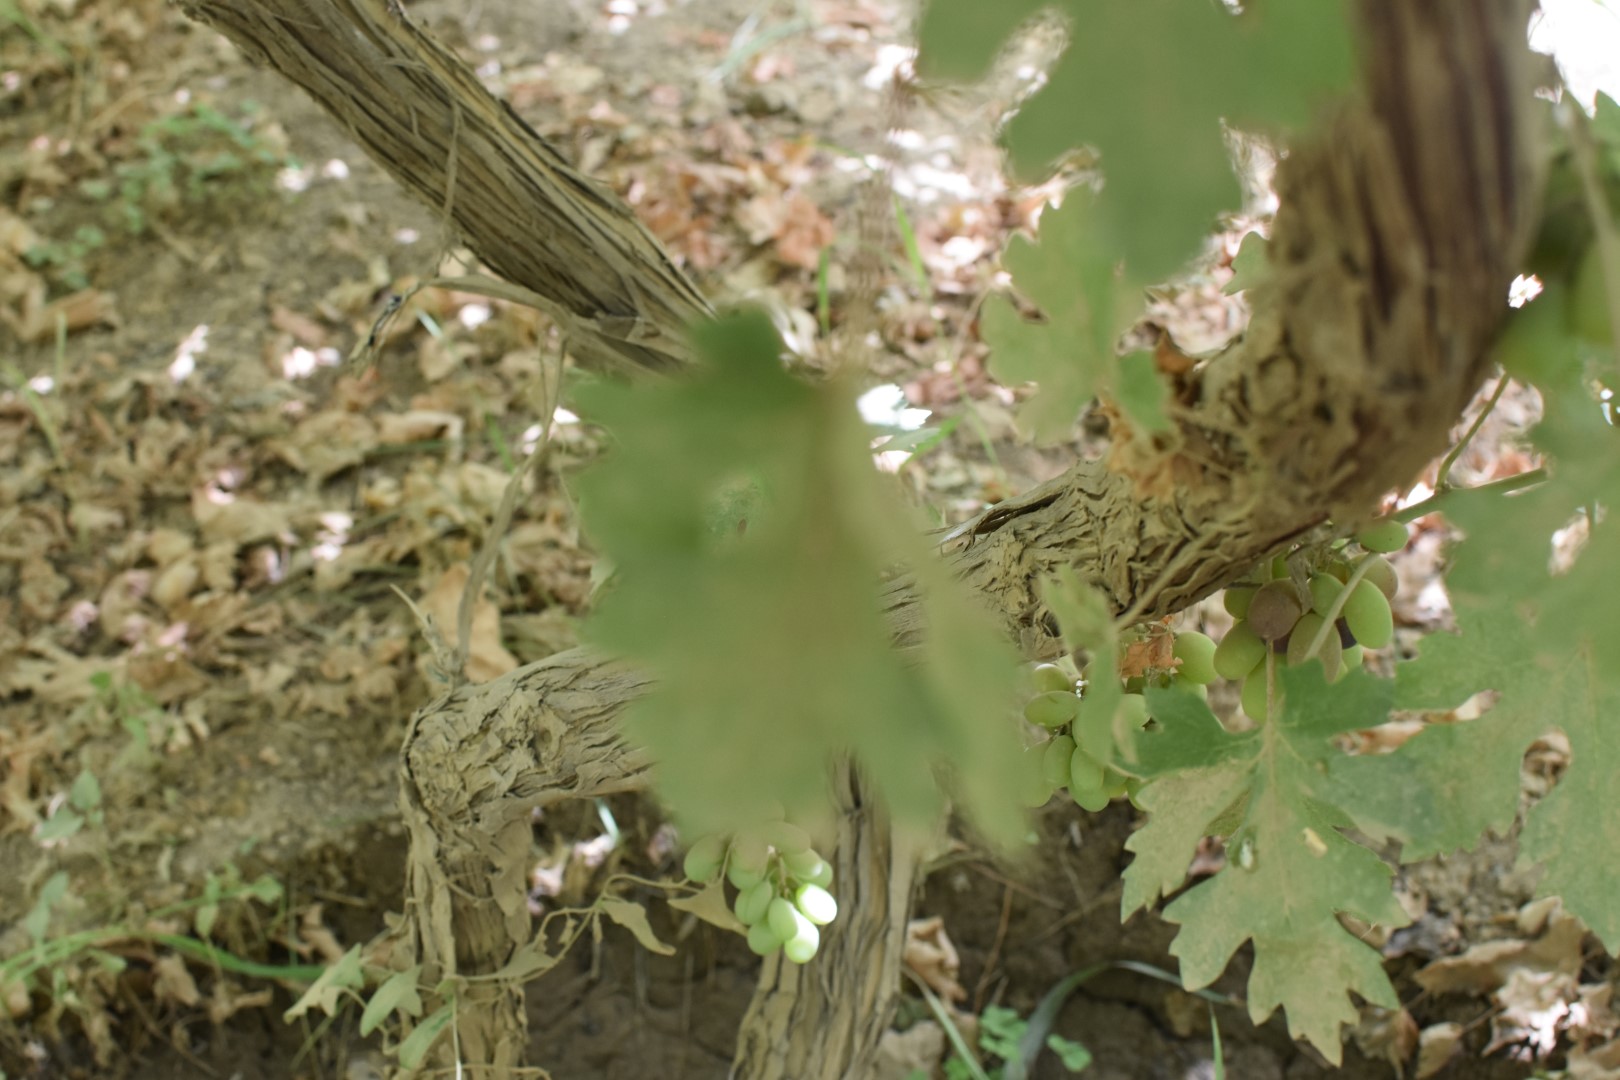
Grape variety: Riasi